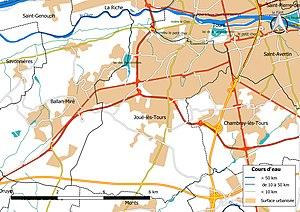
Carte du réseau hydrographique de la commune de fr:Joué-lès-Tours (France).
Joué-lès-Tours est une commune française située dans le département d'Indre-et-Loire, en région Centre-Val de Loire. Avec près de 37 900 habitants en 2017, c'est la deuxième plus grande du département après Tours.